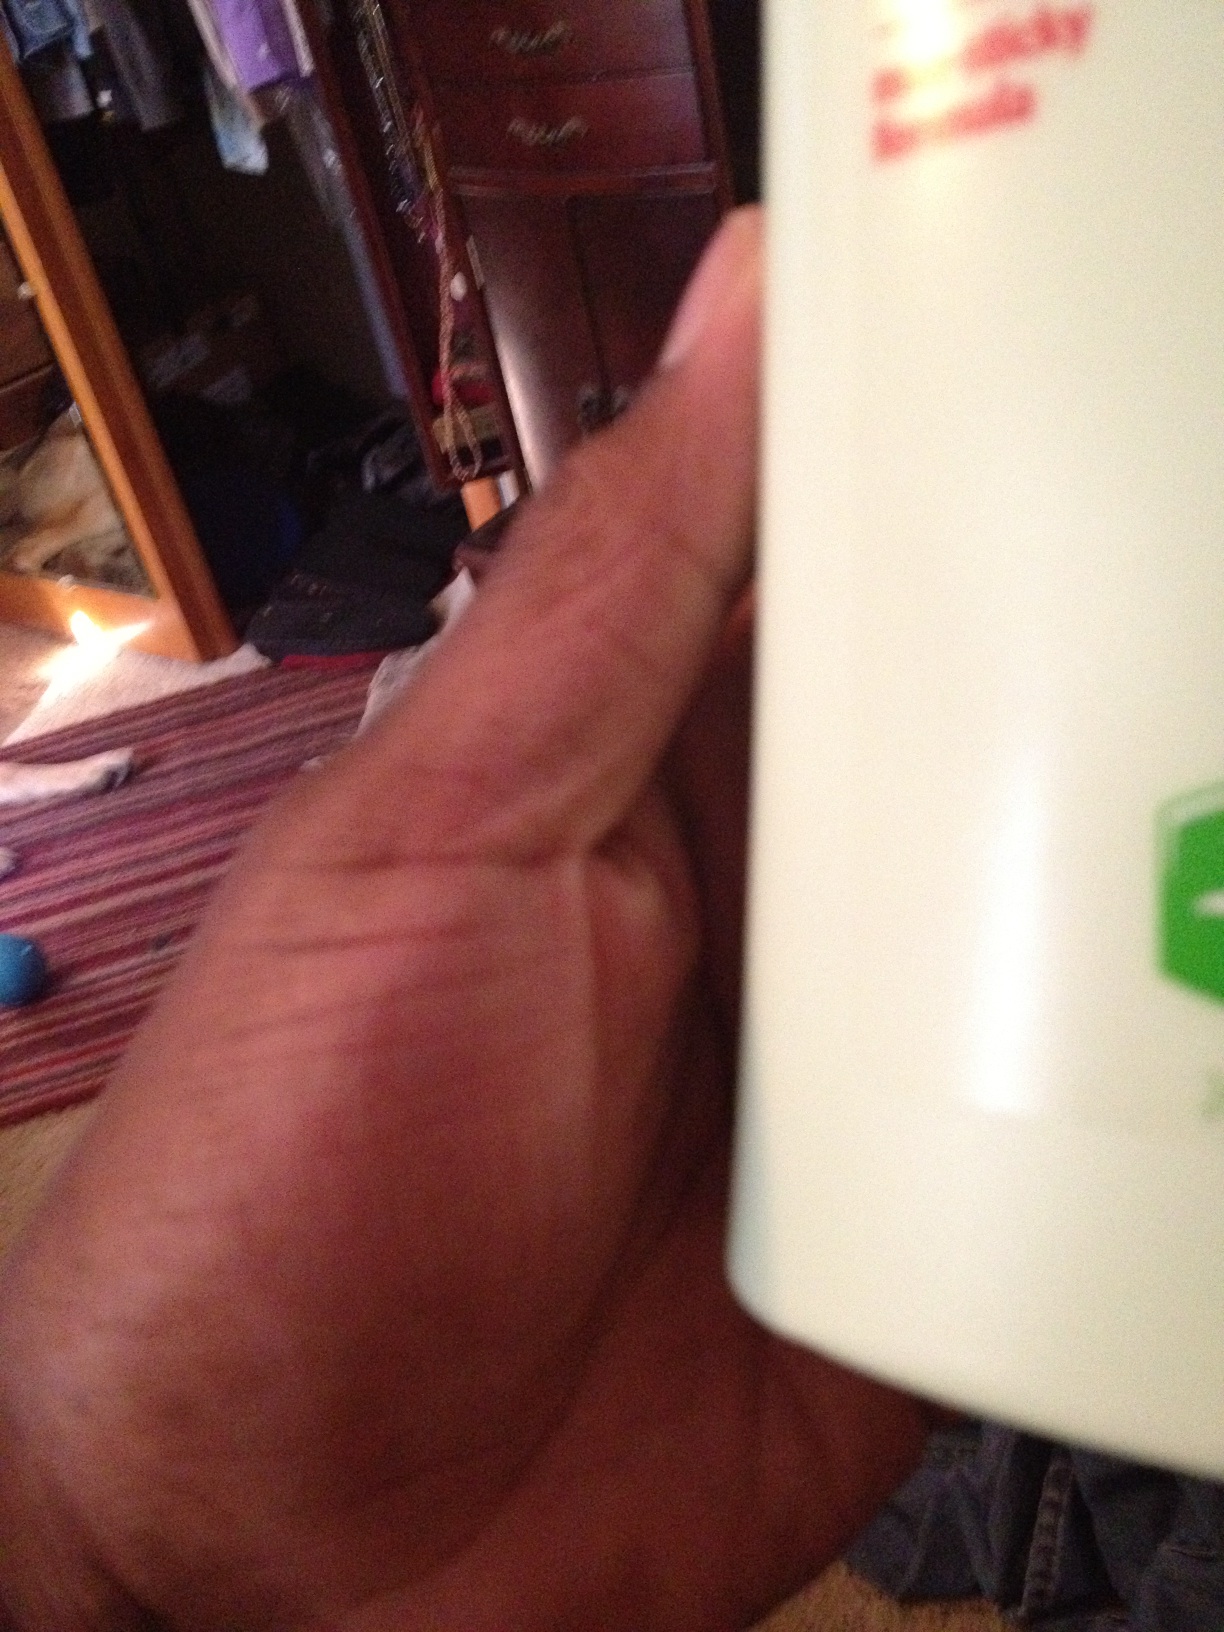Question: What type of lotion is this?
Answer: unanswerable